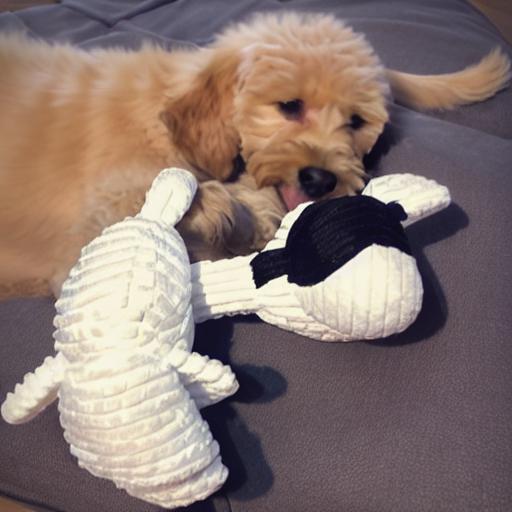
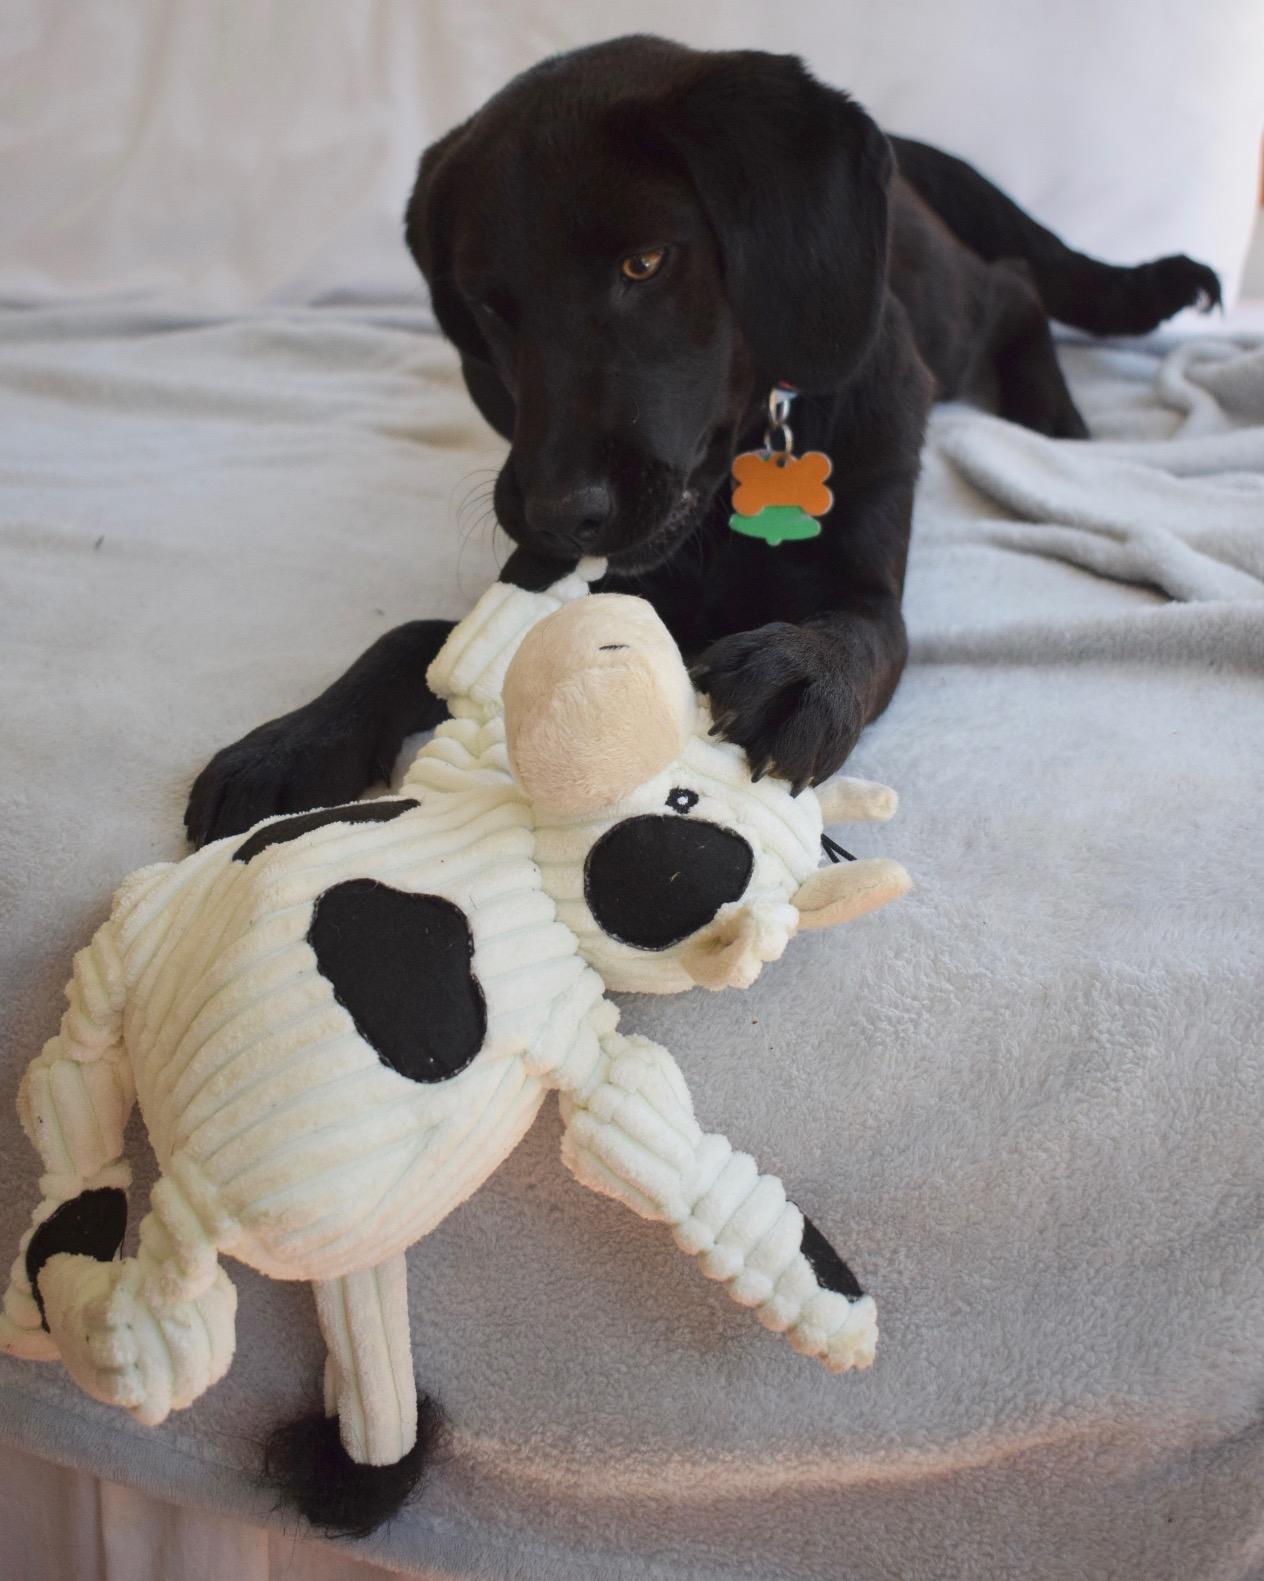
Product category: items_toy
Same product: no